William Hague

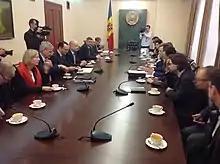
Hague, Carl Bildt and Radosław Sikorski meeting Vlad Filat, Prime Minister of Moldova, February 2013

Following delays in extracting British citizens from Libya, a disastrous helicopter attempt to contact the protesters ending with eight British diplomats/SAS arrested and no aircraft carriers or Harriers to enforce a no-fly zone he was accused, by the Labour Opposition, of "losing his mojo" in March 2011.